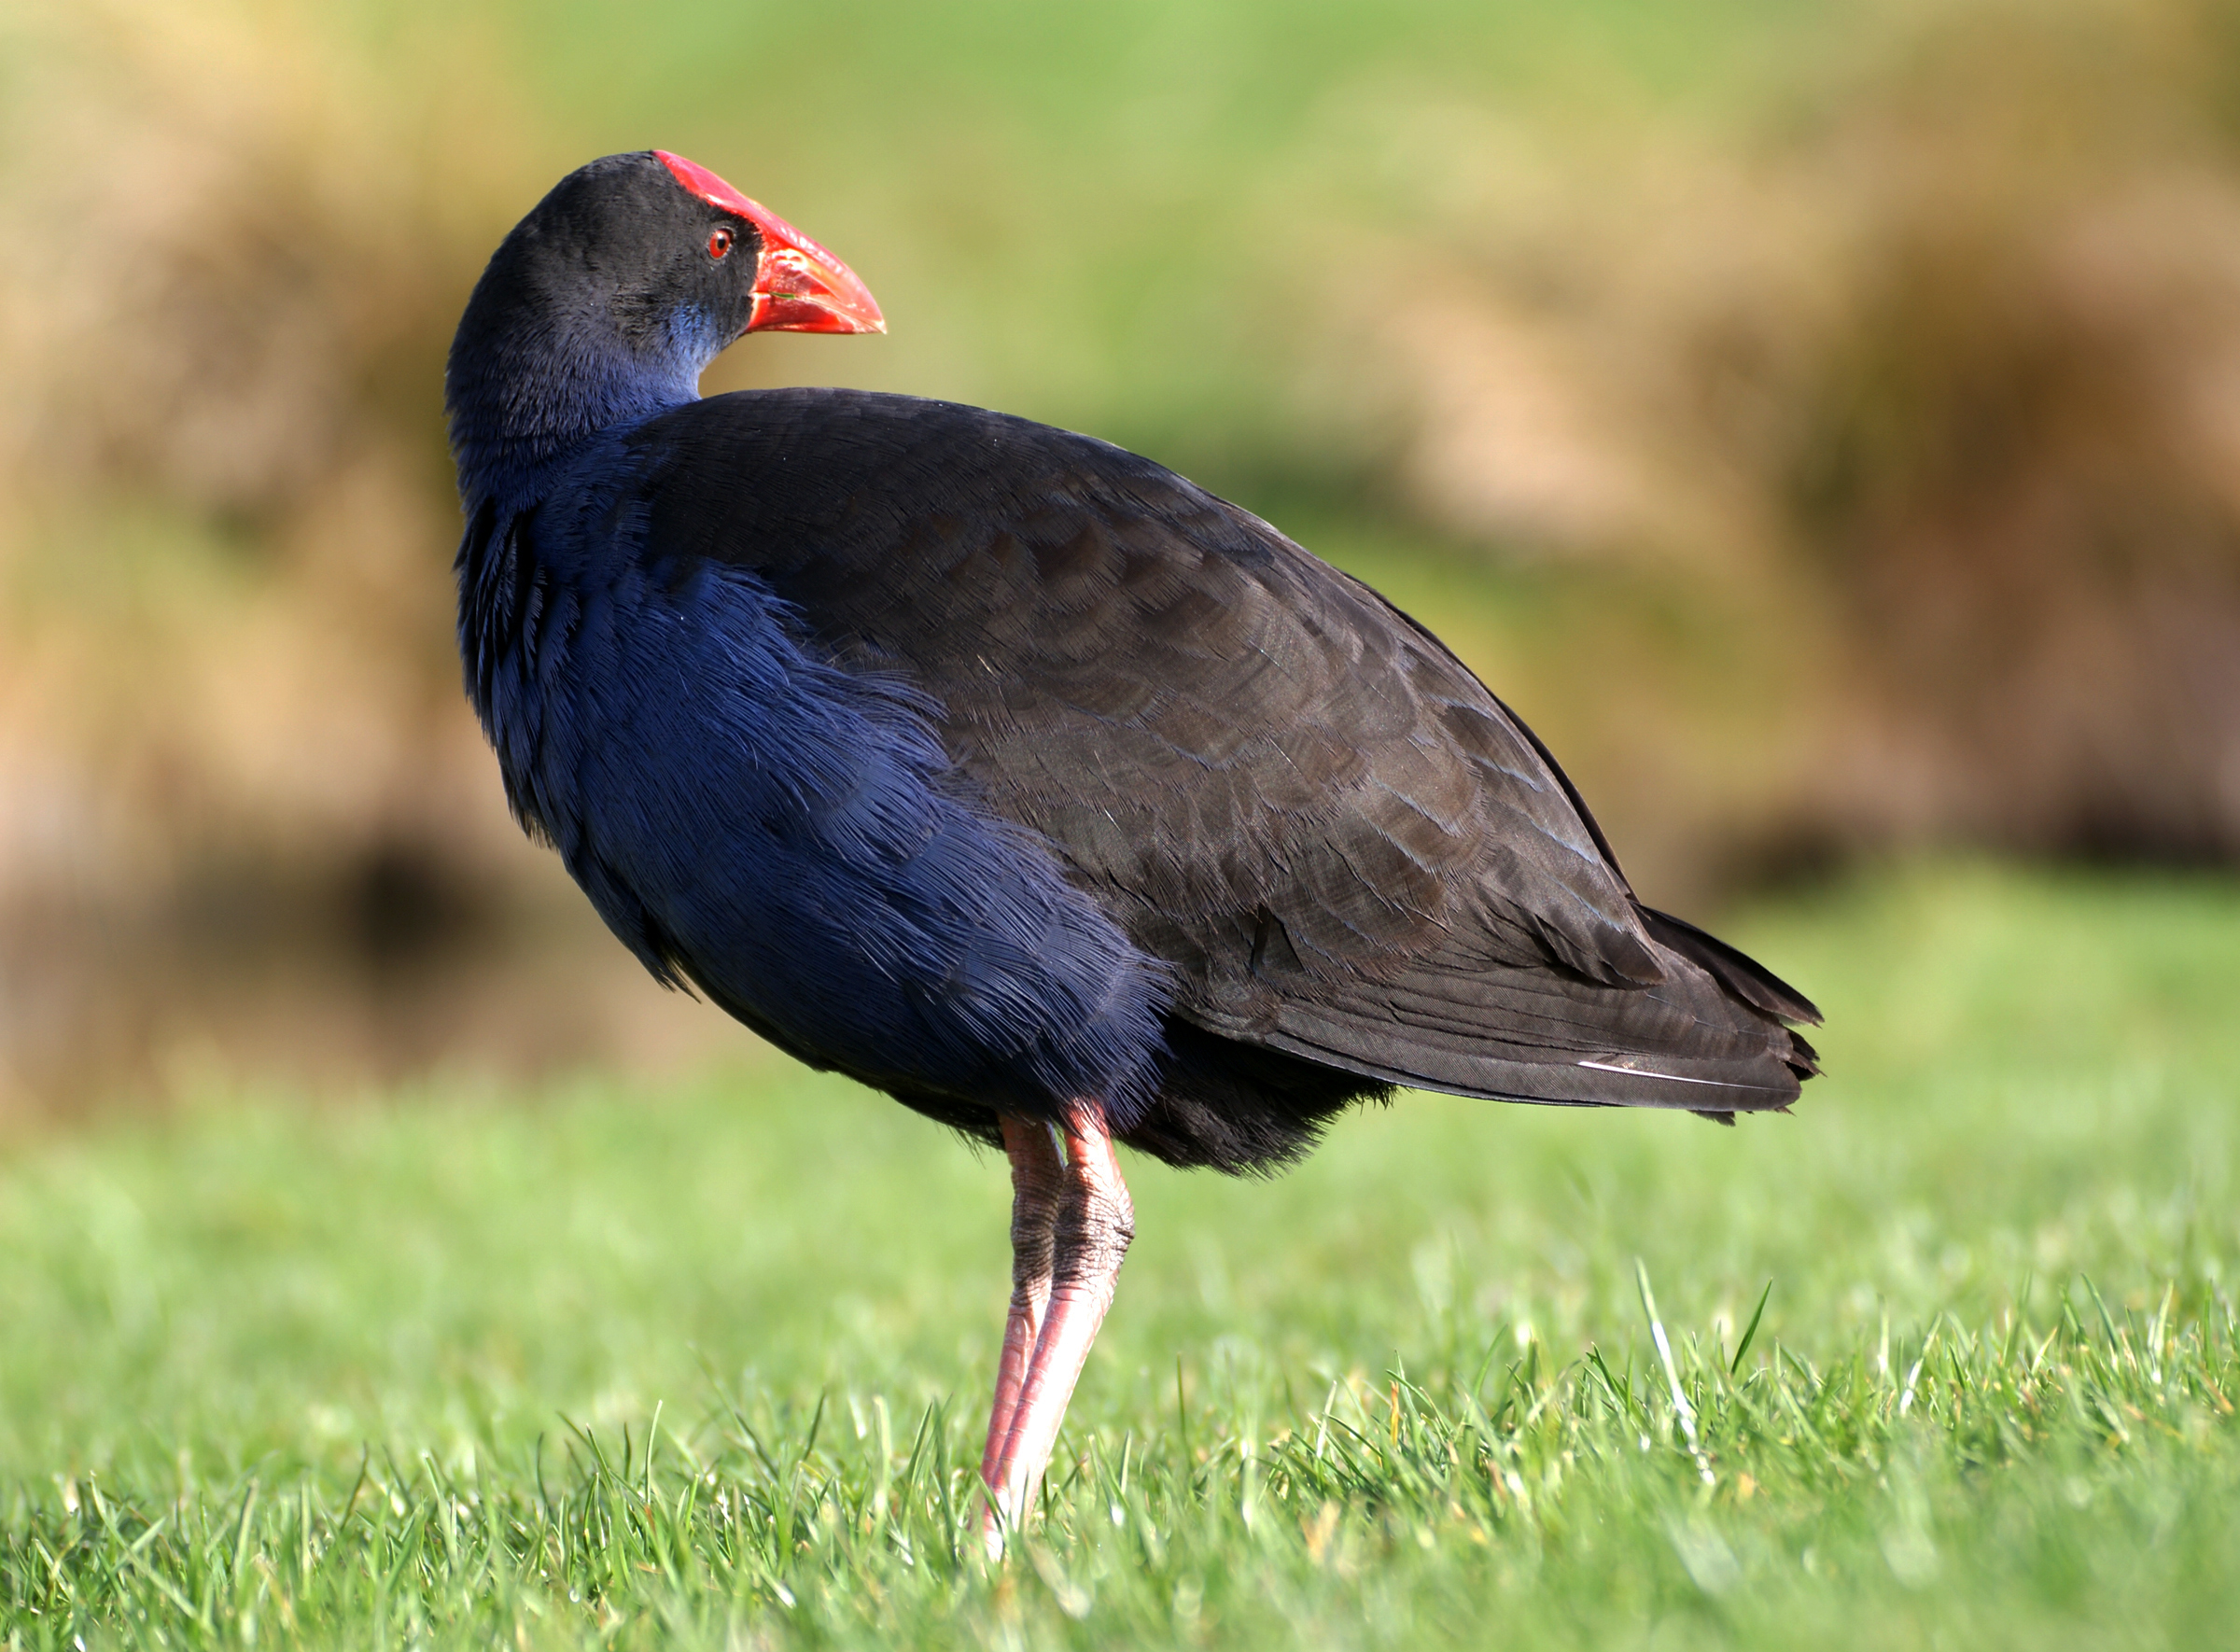
nature, bird, wildlife, beak, fowl, fauna, newzealand, vertebrate, waterfowl, newzealandbirds, swamphen, bluebird, ibis, porphyrioporphyrio, rallidae, pukeko, purpleswamphen, purplegallinule, blueandredbird, redbeak